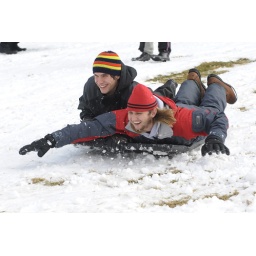
Students enjoy sledding down the hill above the practice soccer field on Tuesday.